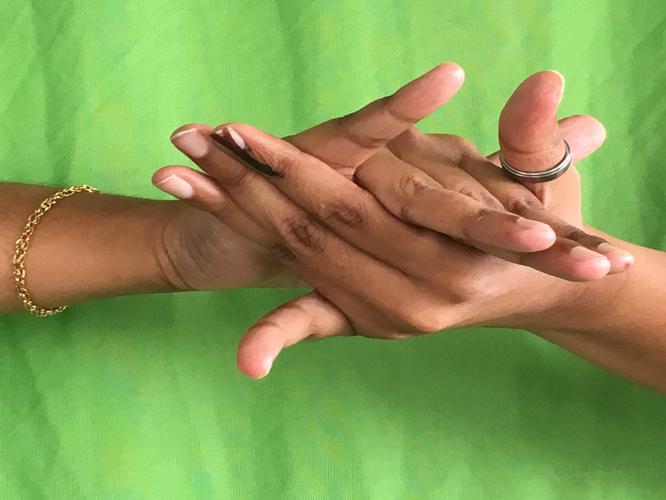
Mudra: Kurma
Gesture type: double_hand